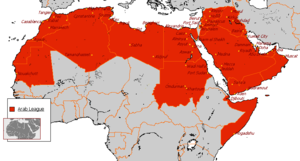
Le Fonds arabe pour le développement économique et social est une institution financière de développement pan-arabe qui a son siège au Koweït. Ses membres sont les mêmes que ceux de la Ligue arabe. En 2003, ses fonds s’élèveraient à 7,3 milliards de $.